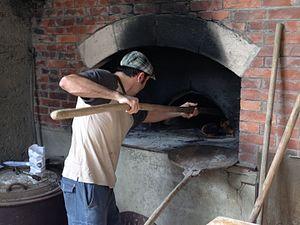
Maison Delorme à Beynost
La maison Delorme est une ferme située au 545 rue Centrale, à l'intersection avec la rue du Midi, à Beynost en Côtière dans l'Ain. La ferme qui daterait approximativement des années 1840 a été utilisée à partir de 1858 pour une activité agricole jusqu'aux années 1980. En 2013, la commune de Beynost a fait l'acquisition de la maison pour favoriser sa préservation.